United States v. Jackalow

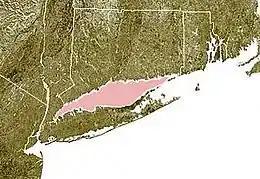
The prosecution argued that the murders occurred in the Long Island Sound.

At 11:30 am, March 27, recognizing his description from a newspaper story, the engineer and brakeman of a train, from Philadelphia to Jersey City, crossing the Hackensack Bridge, spotted Jackalow running towards the woods. First two, then eight, New Jersey police officers went into the woods after him. Around noon, Jackalow was turned away from crossing a railroad bridge in Newark, New Jersey, by workman William Jacobus, who recognized Jackalow. His colleague Henry Wilson mentioned a $1000 reward for Jackalow's arrest, and the pair—joined by John Sanford and John Douglass, and aided by a spy glass—spotted Jackalow heading for the Newark Plank Road. Jacobus and Douglass pursued Jackalow, while Wilson and Sanford took the car to Newark, hired a horse, and set out to intercept him on the road.